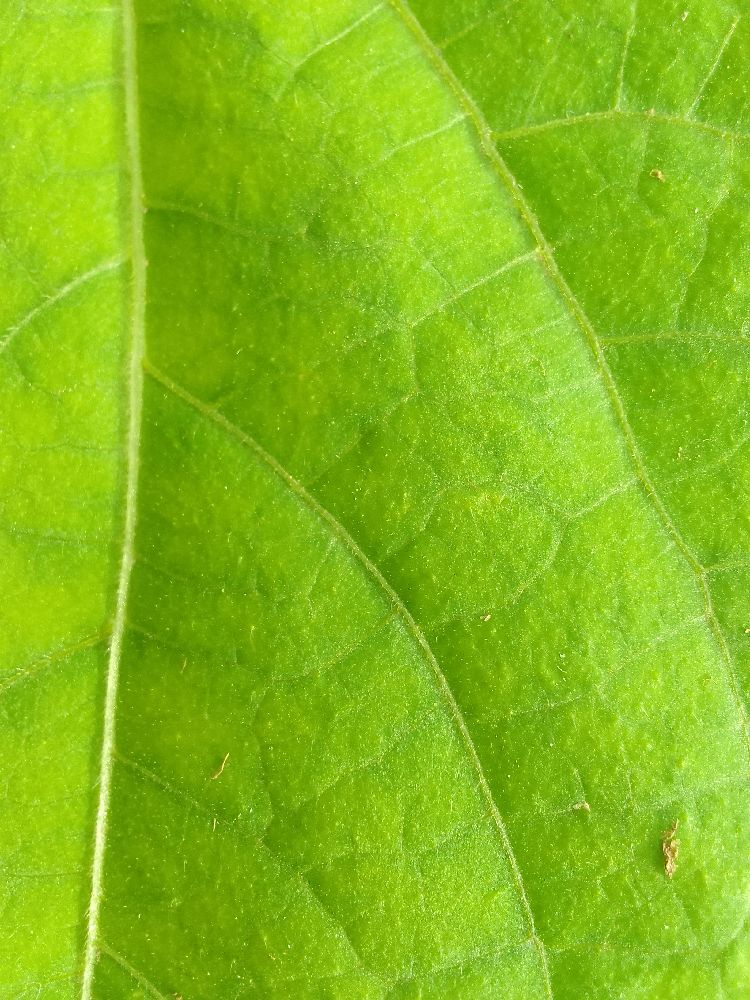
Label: healthy